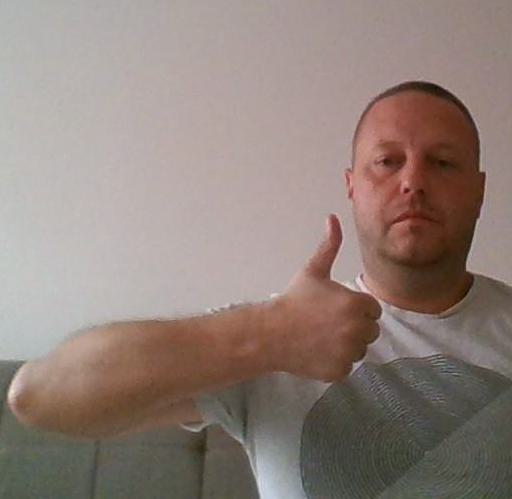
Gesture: like